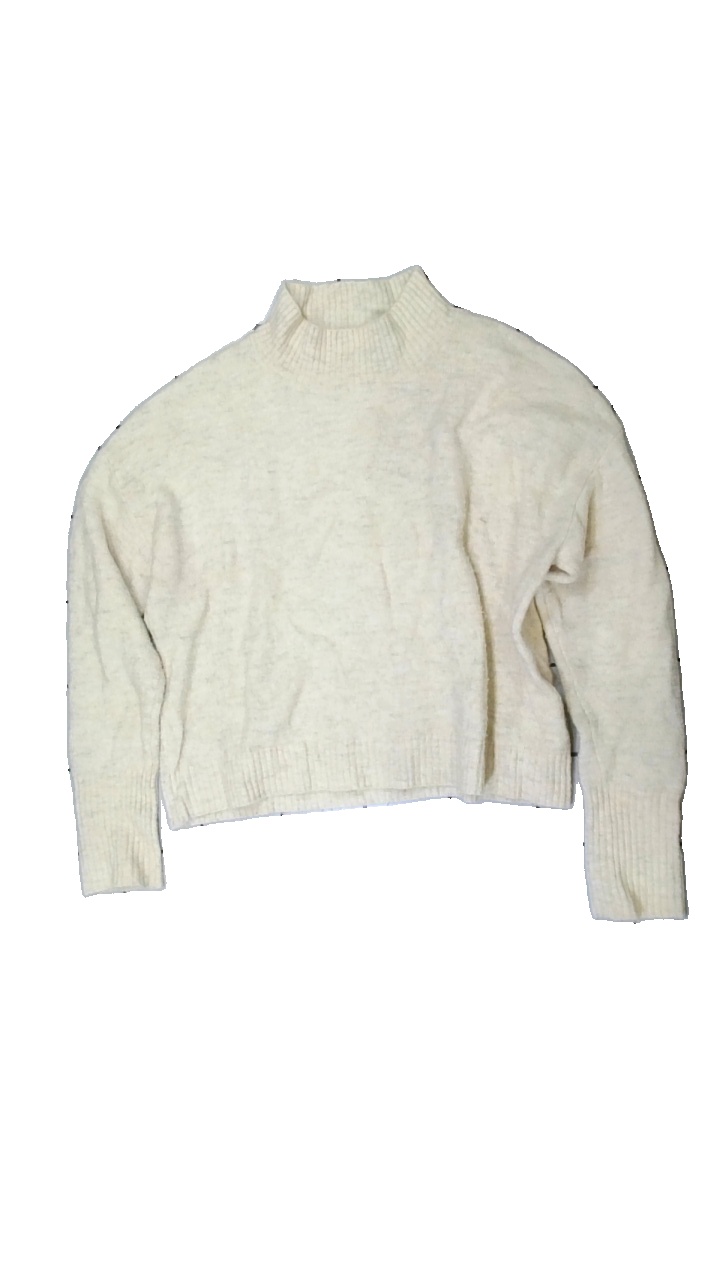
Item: Sweater (Ladies)
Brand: Bikbok
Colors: Beige
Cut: Regular, Turtle neck
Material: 64% nylon 36% acrylic
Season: All
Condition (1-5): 1
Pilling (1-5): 1
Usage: Export
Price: <50